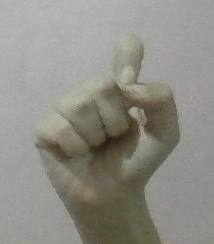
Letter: fa